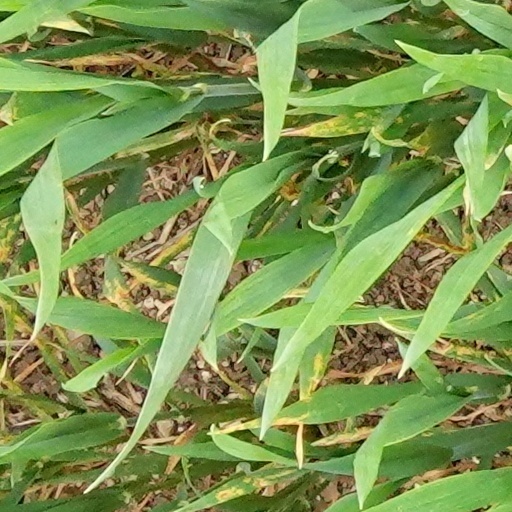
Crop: wheat